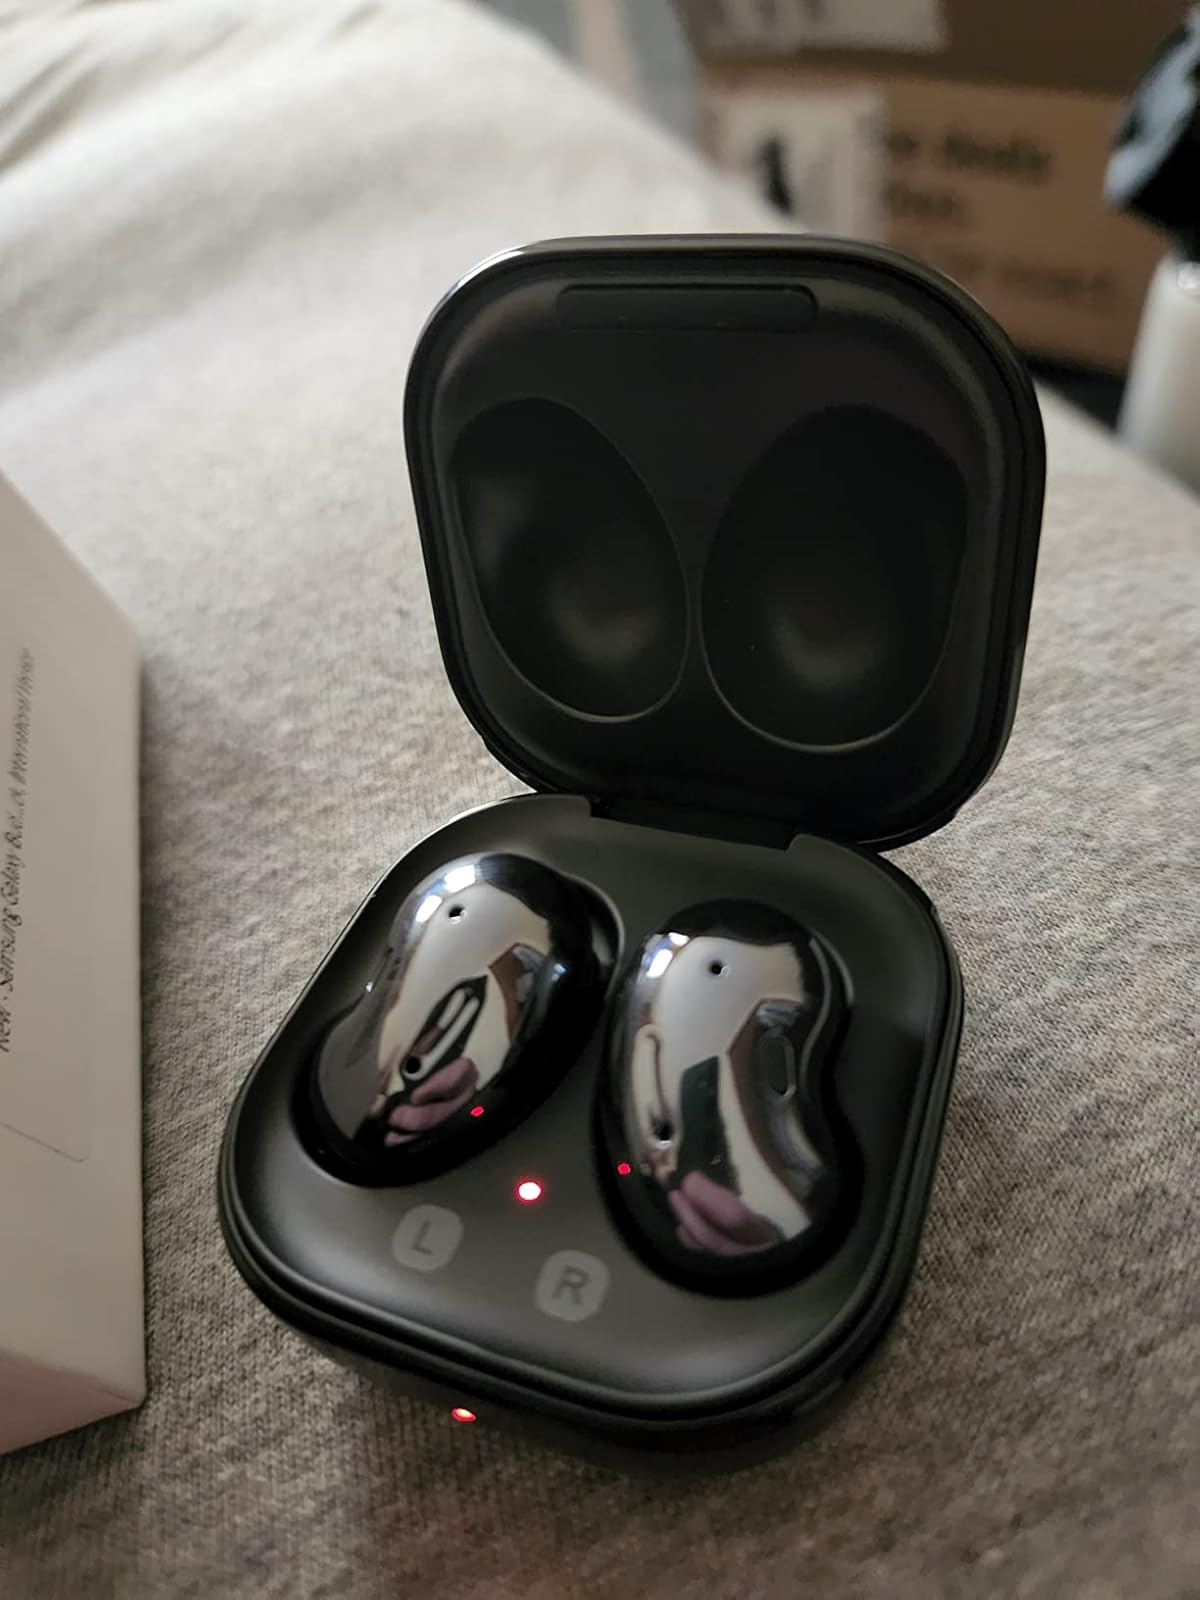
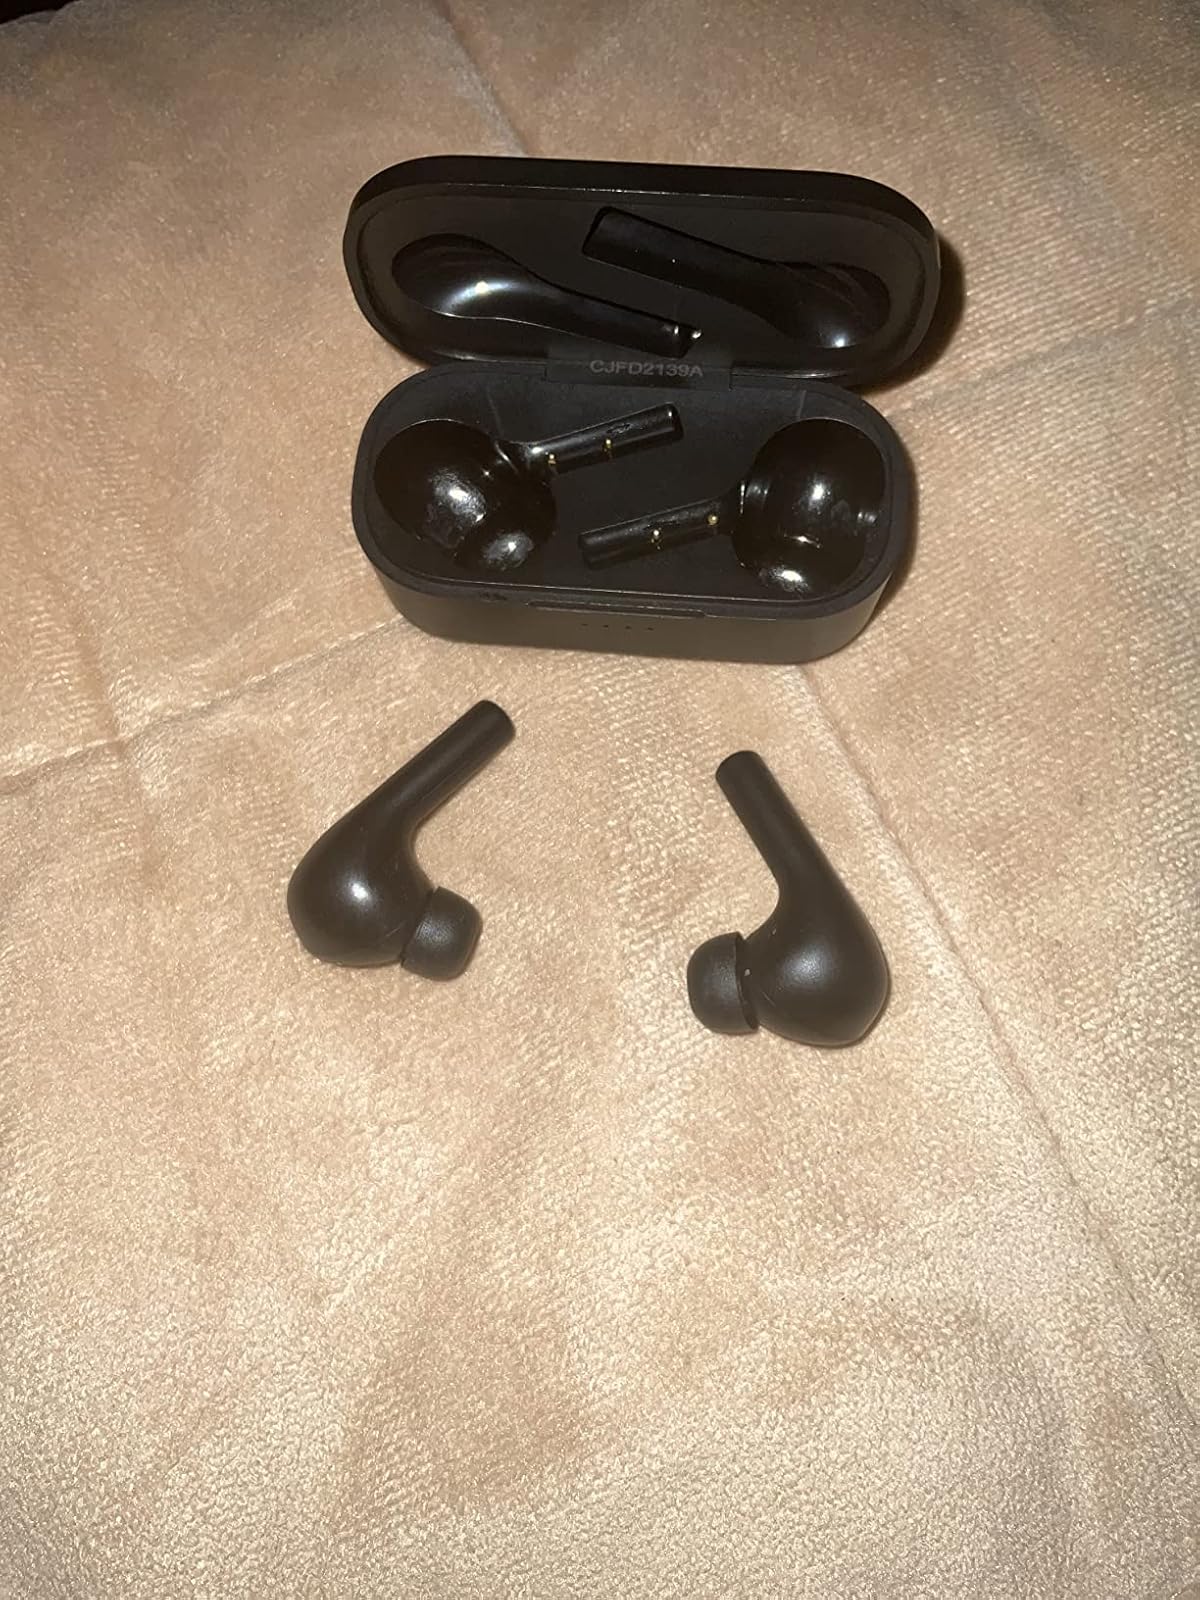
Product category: earbuds
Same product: no